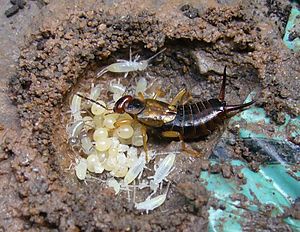
Exoskelet
En voksen ørentvist med unger uden exoskelet.
Exoskelet er betegnelsen for et mekanisk, stivgørende strukturelement, der sidder uden på en organisme i stedet for indeni. Exoskeletter findes hos bl.a. insekter og krebsdyr. Et eksempel er rejeskaller; rejer har ikke indre skeletter som dem, man finder hos pattedyr, i stedet sidder deres skelet udenpå.